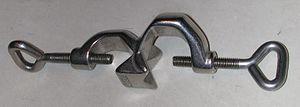
En laboratoire de chimie, la noix de serrage permet par exemple de fixer à une potence une pince métallique supportant de la verrerie dans un montage. La fixation est assurée par les deux vis dont elle est munie.